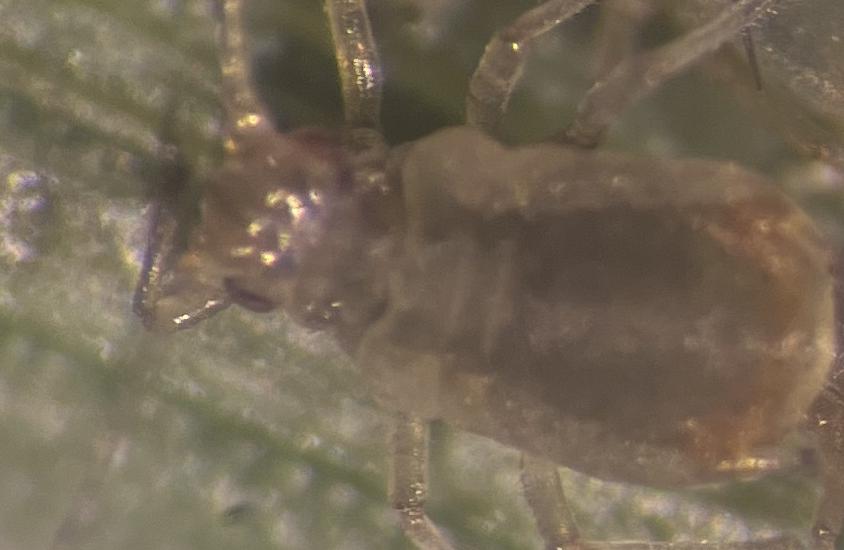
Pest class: bird_cherry_oat_aphid